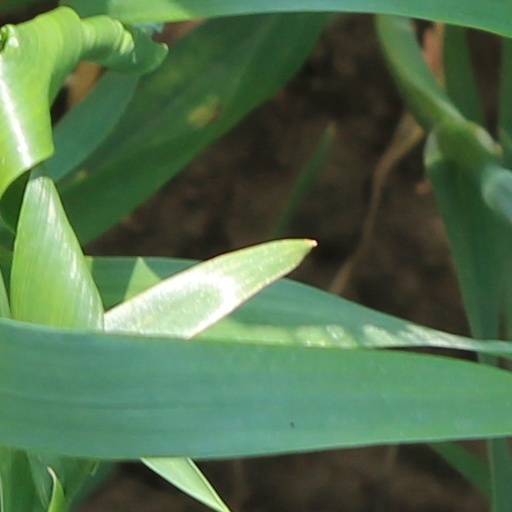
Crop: wheat